John Moody (financial analyst)

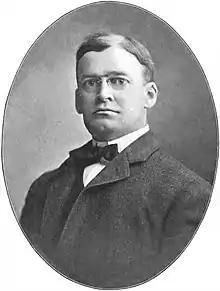
1903

John Moody (May 2, 1868 – February 16, 1958) was an American financial analyst, businessman and investor. He pioneered the rating of bonds and founded Moody's Investors Service. Moody's ratings are still issued, carrying on the tradition begun by "Moody's Manual of Railroads and Corporation Securities" and continued by the annual "Moody's Analyses of Investments".